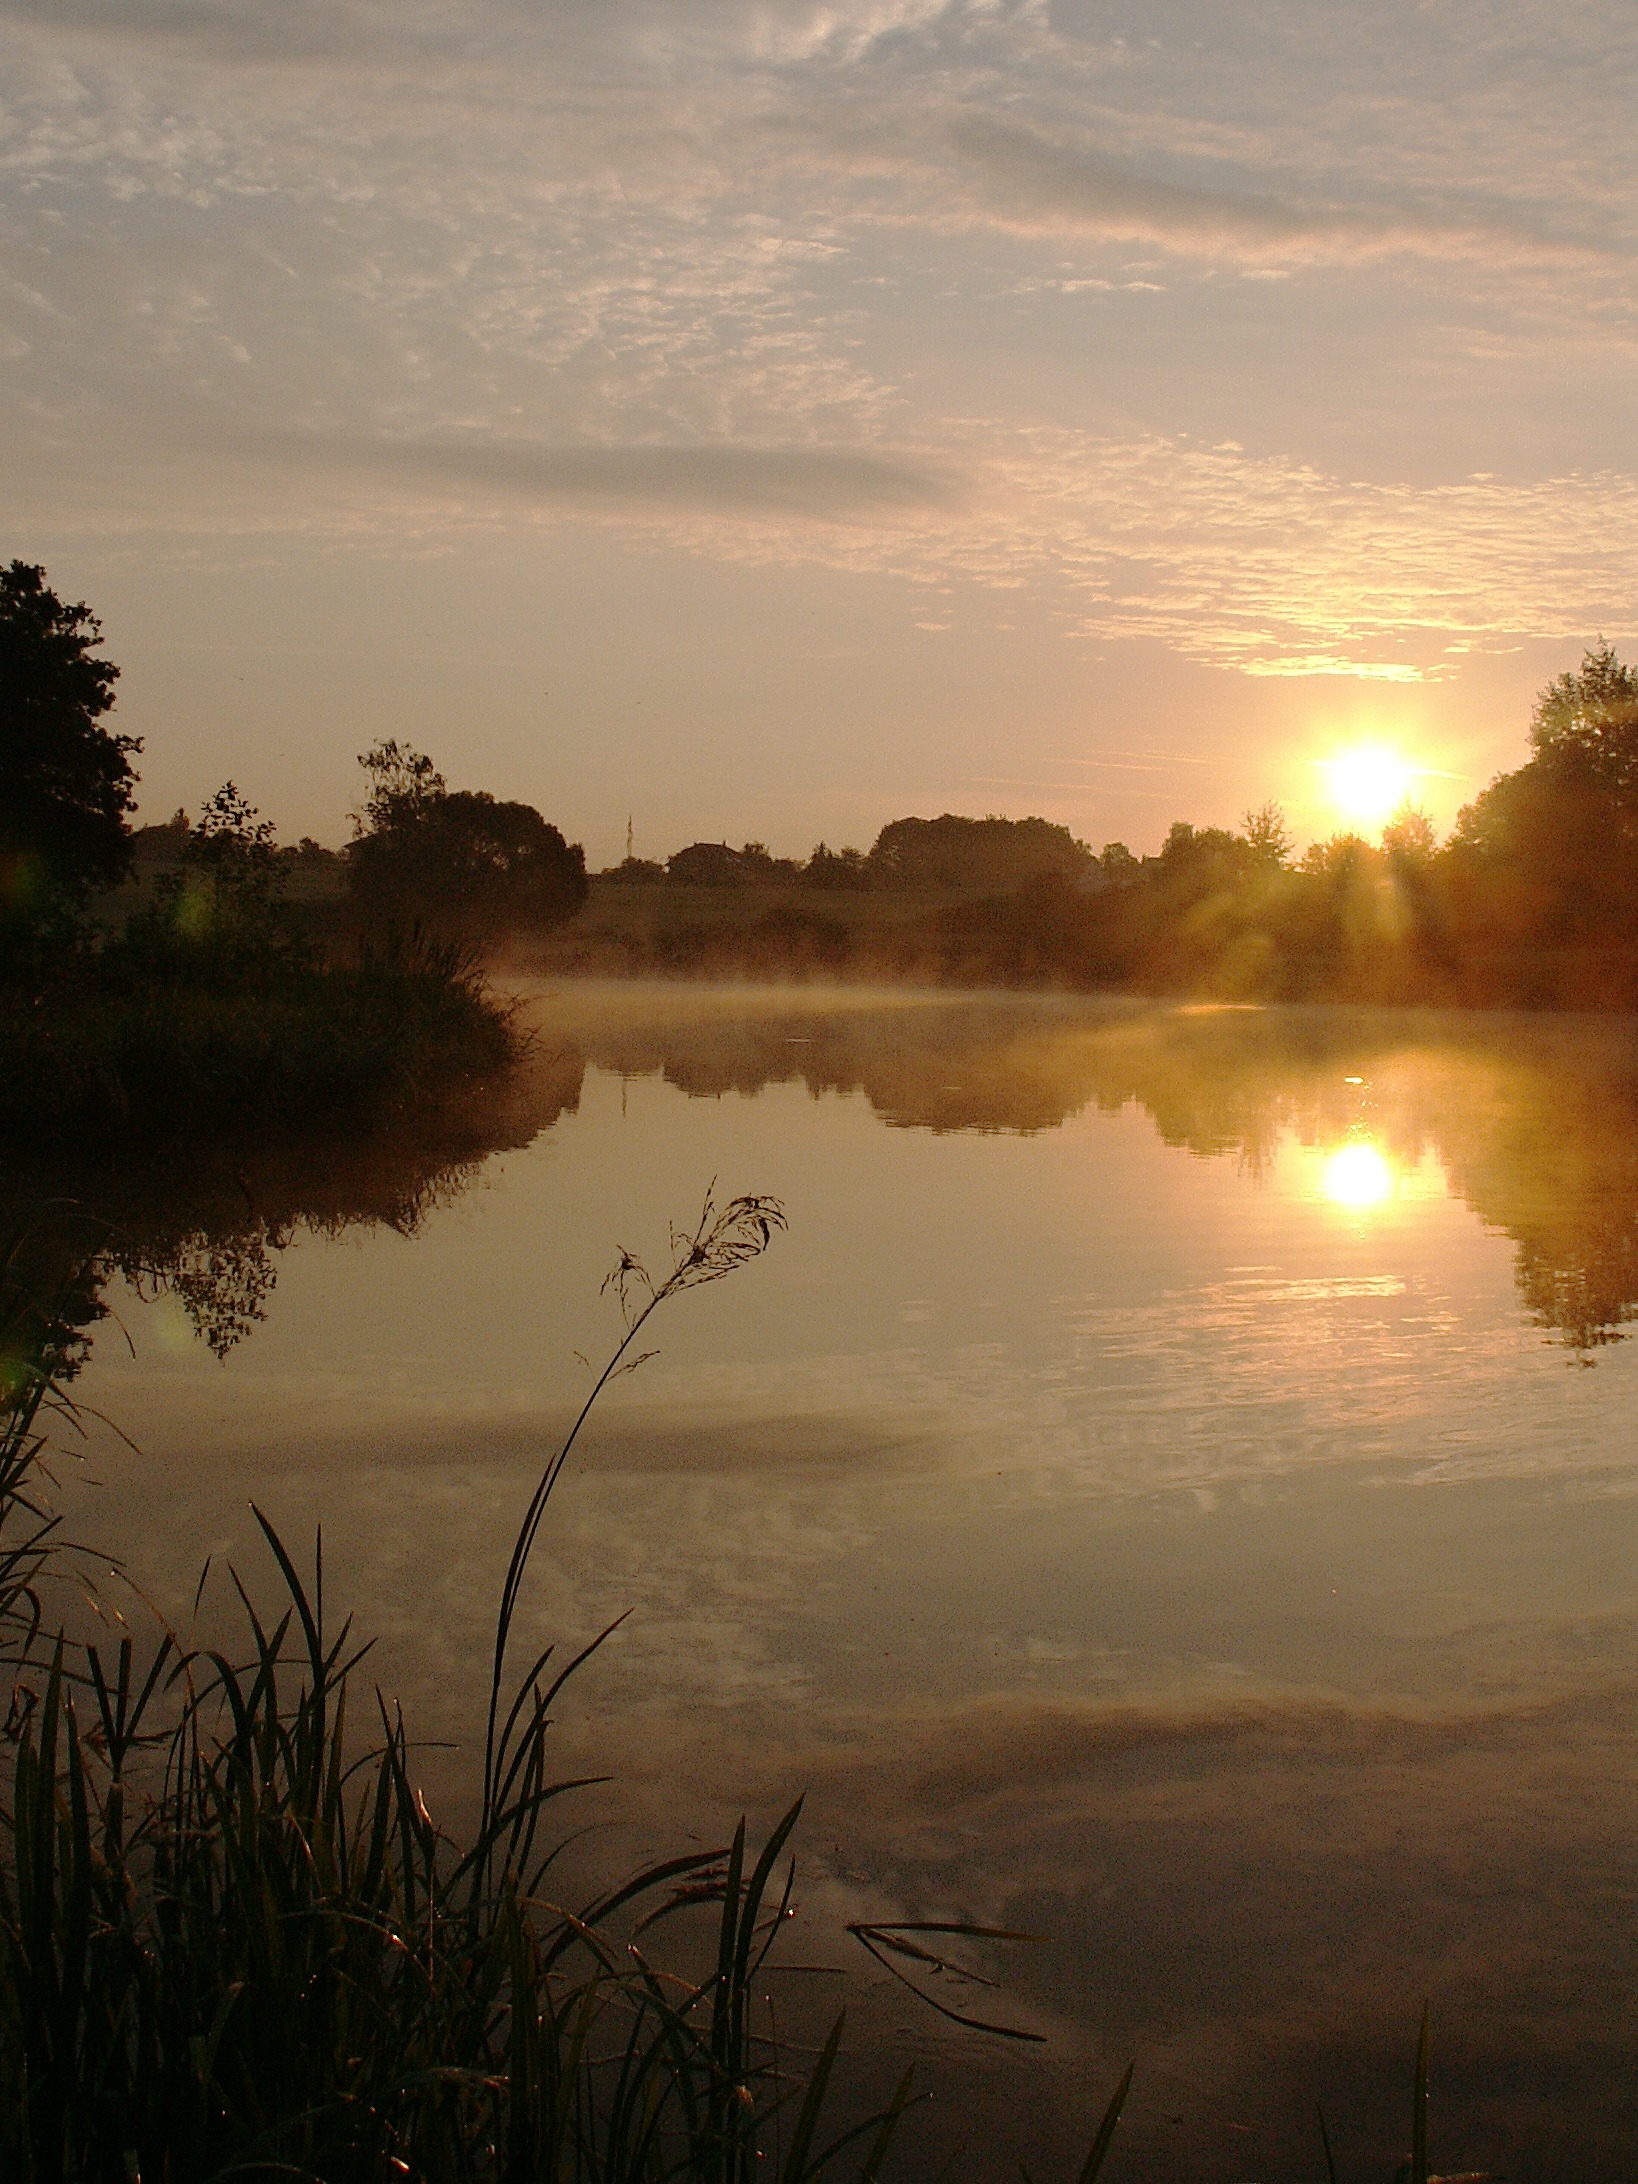
tree, water, nature, cloud, sky, sun, sunrise, sunset, mist, sunlight, morning, lake, dawn, river, dusk, pond, evening, reflection, surface, clouds, loch, ledenice, pond plants, atmospheric phenomenon, ponds spas